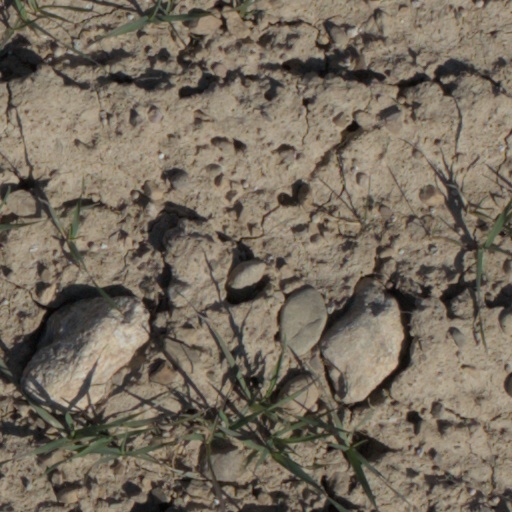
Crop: wheat